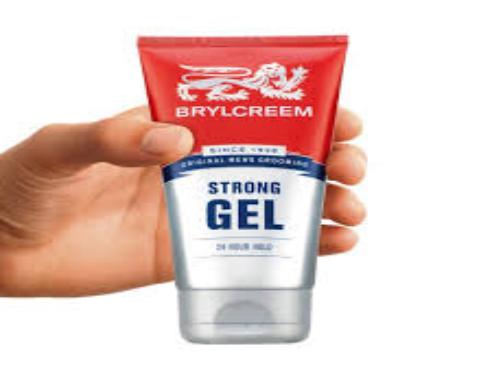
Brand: Brylcreem
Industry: Necessities